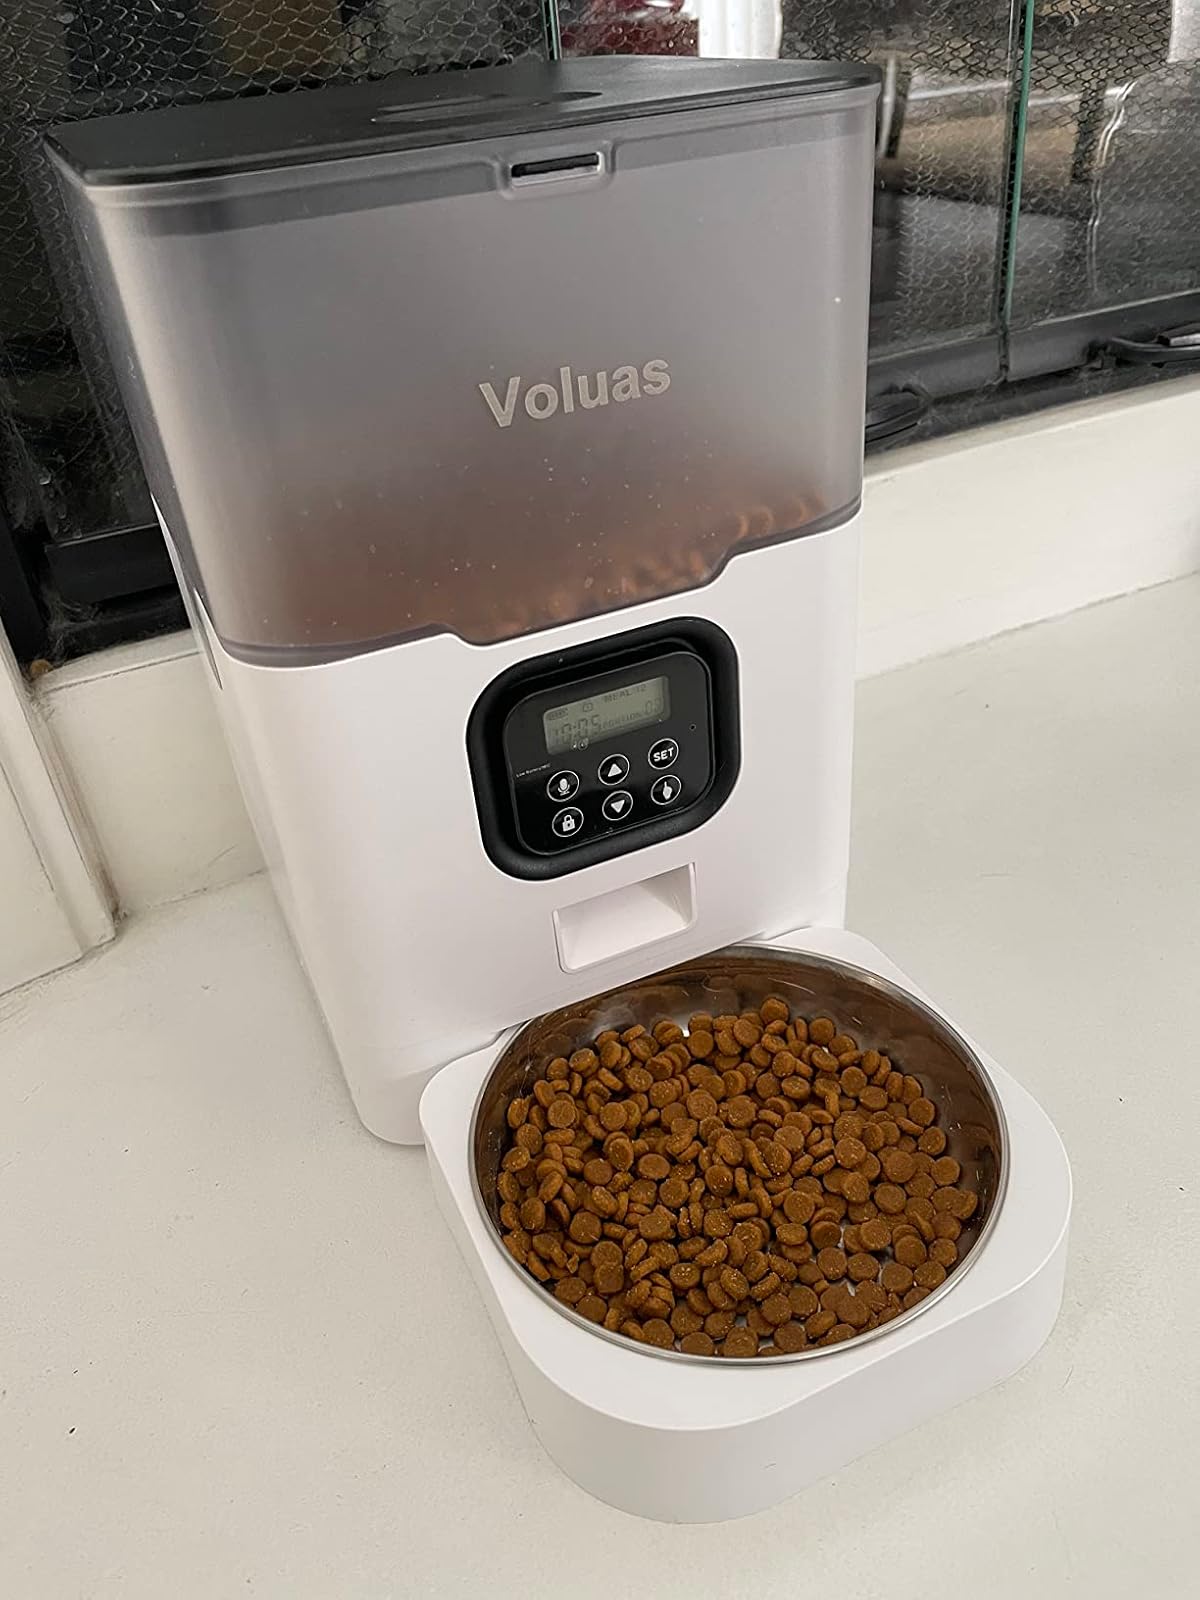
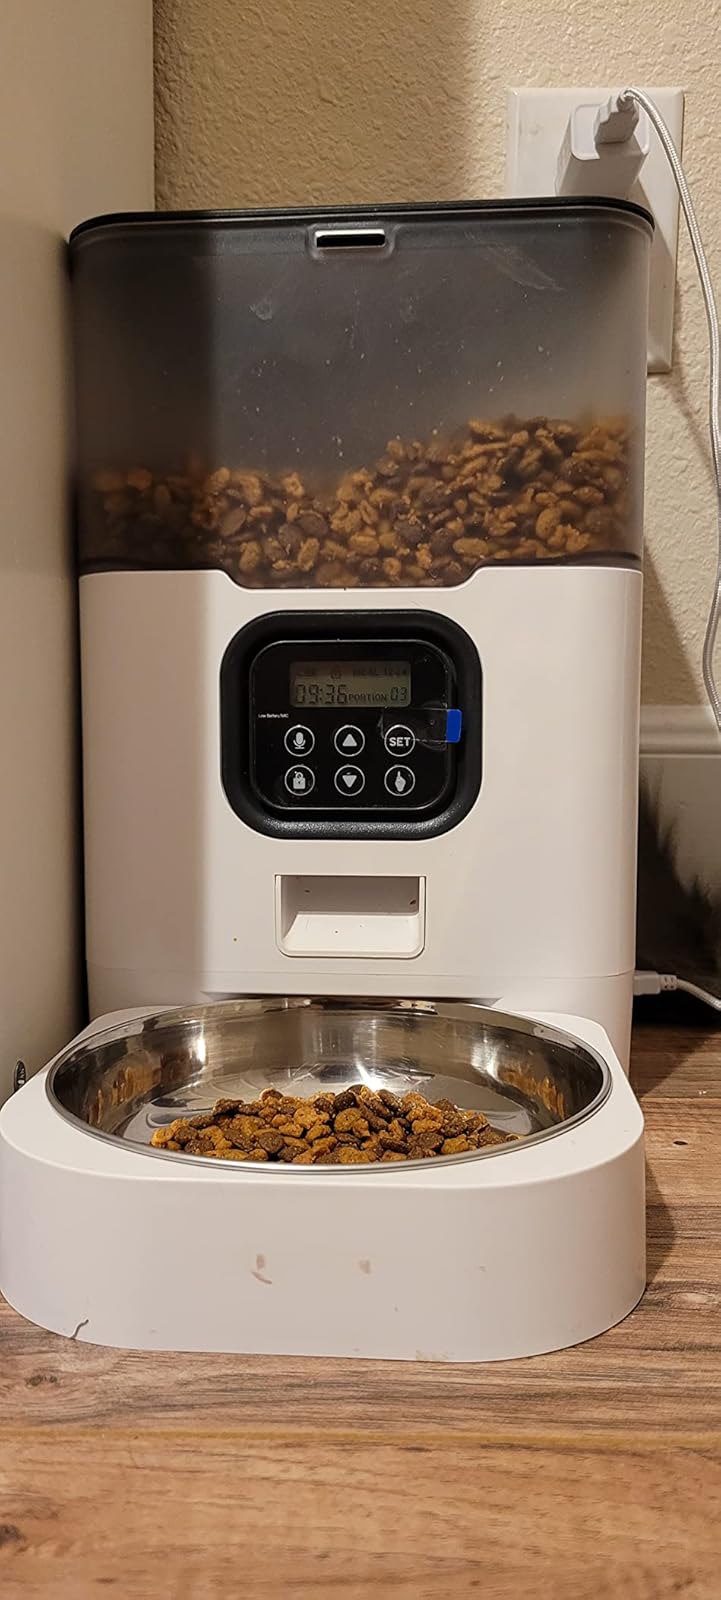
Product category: items_feeder
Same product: yes